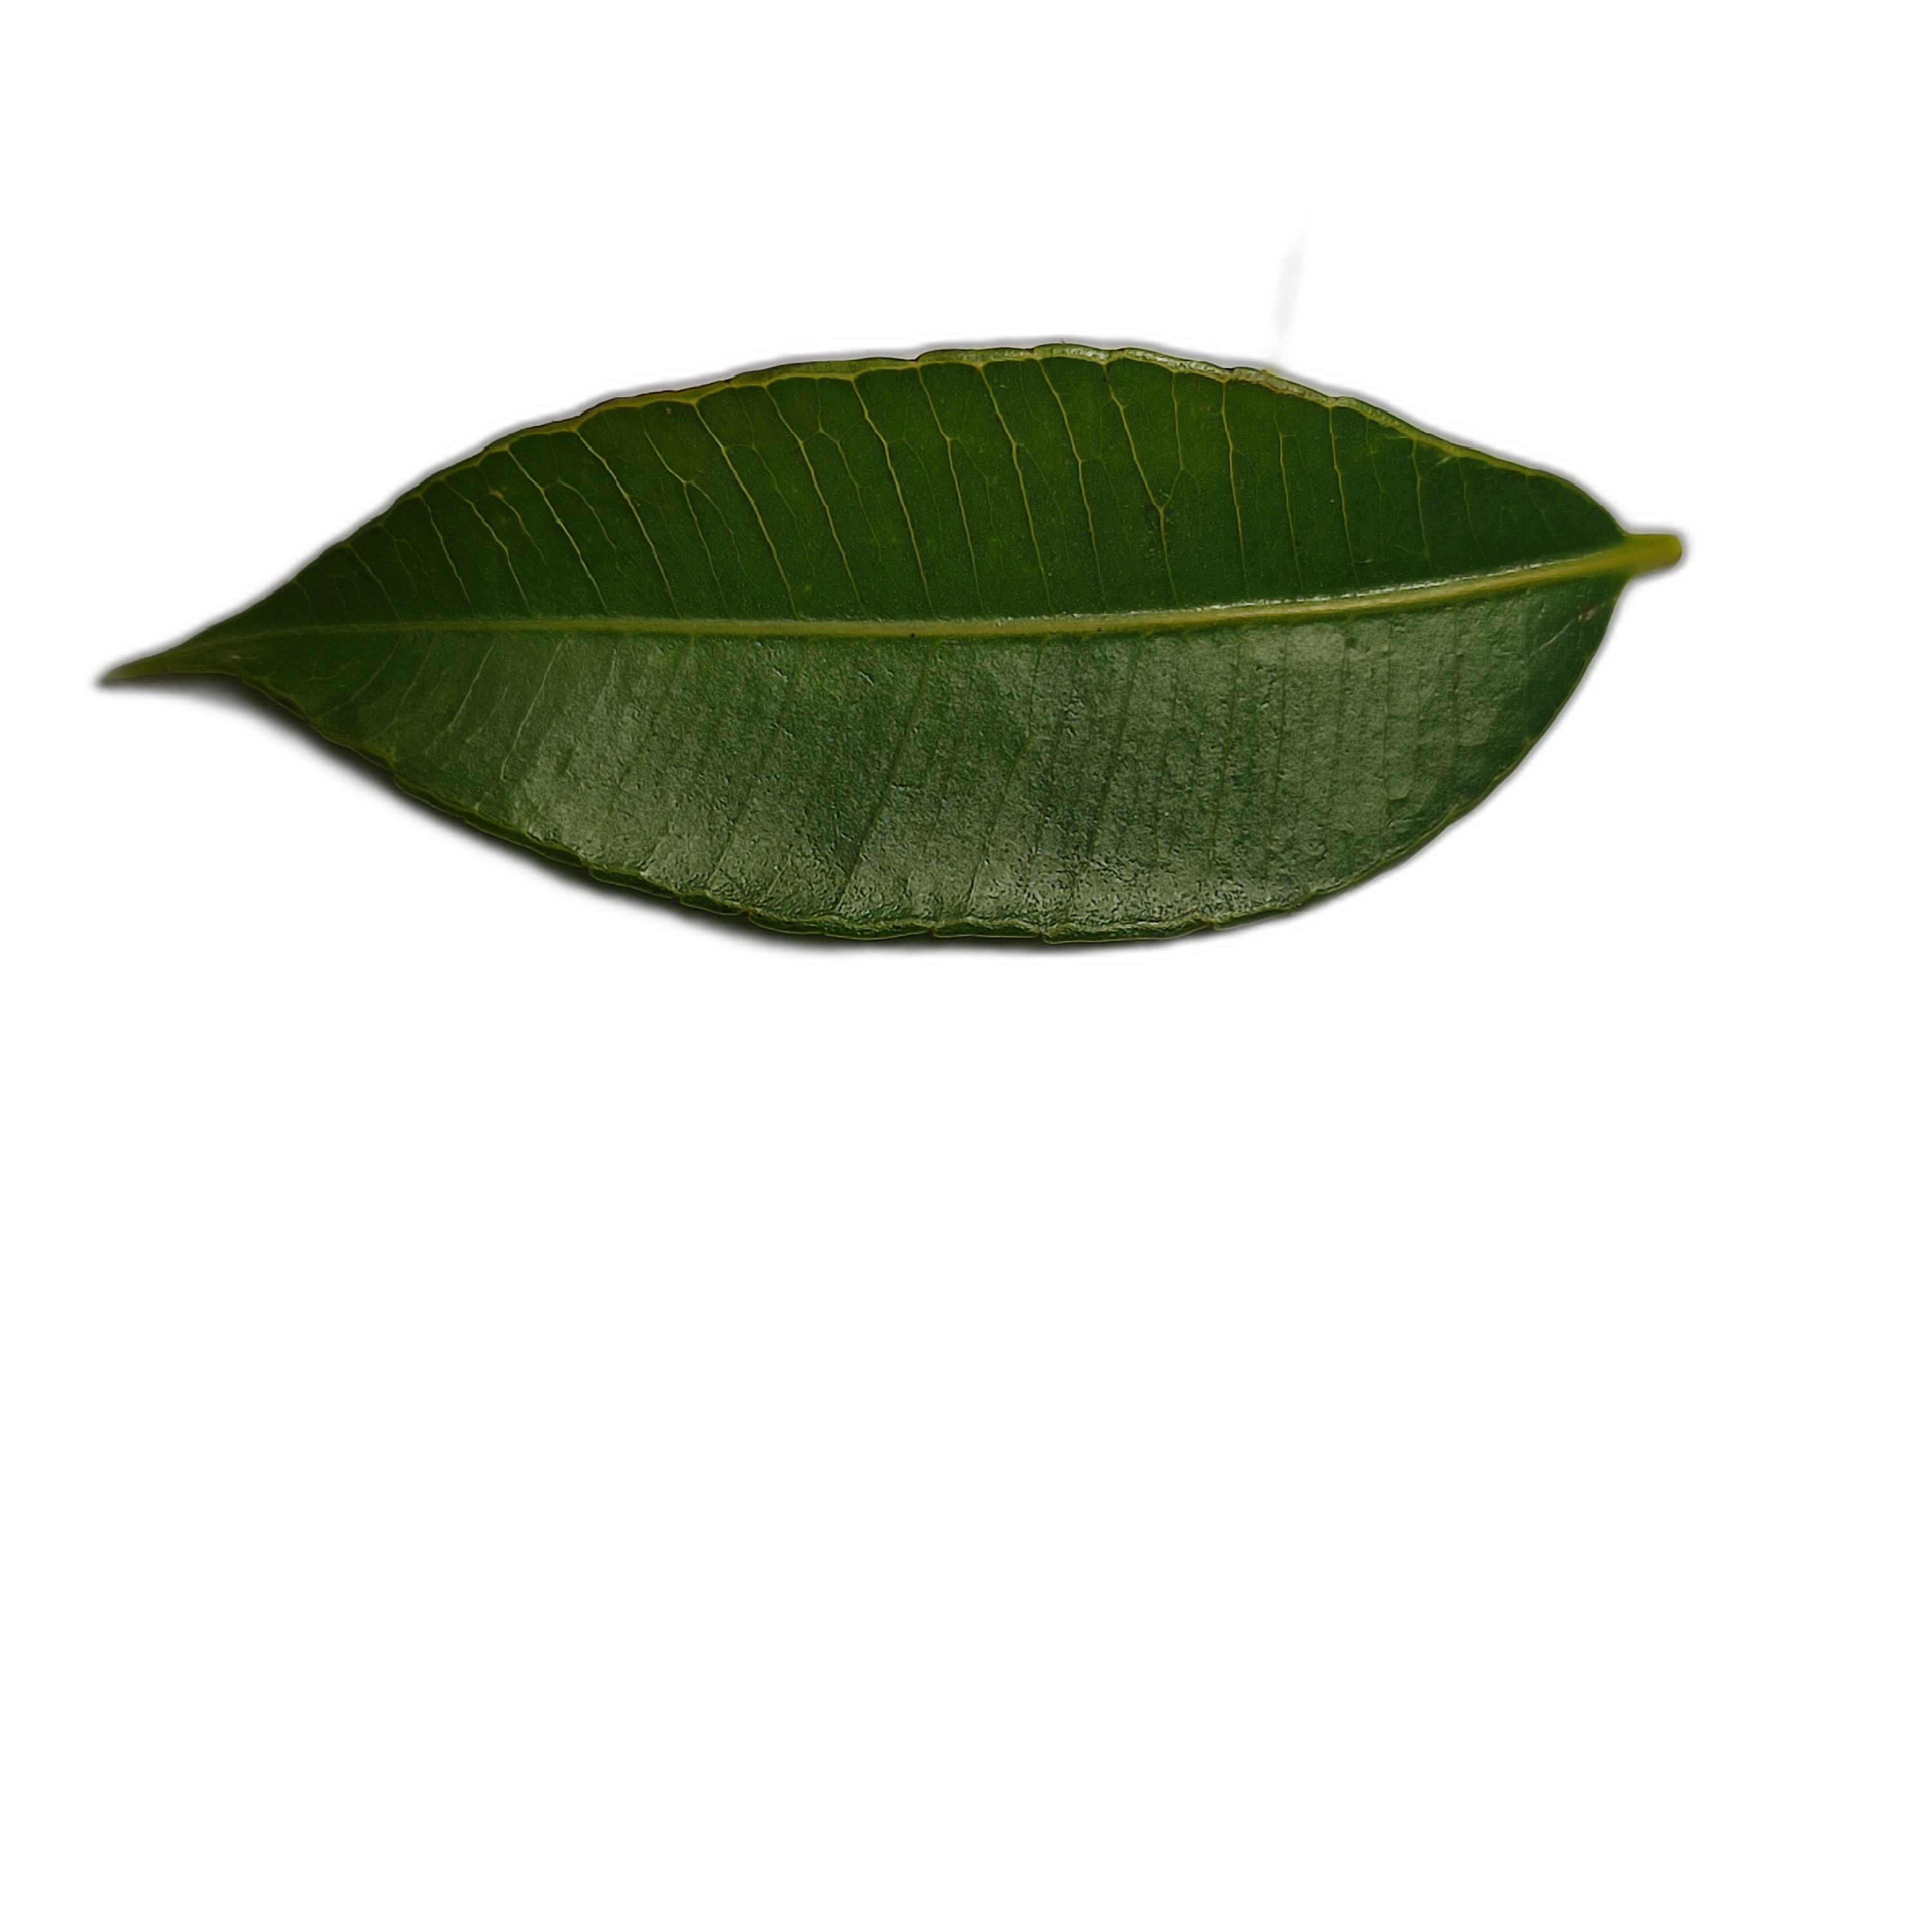
Label: healthy